Mingachevir

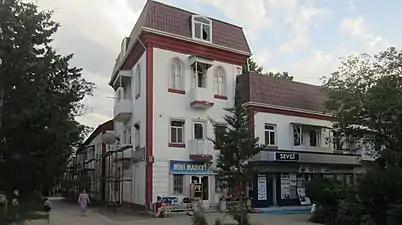
Mingachevir home built by German prisoners of war

The archaeological history of this area extends from the eneolith era (3000 BC) to the AD 17th century. In 1871, Adolf Berge, chairman of the Caucasus archaeological committee, gave information about the archaeological monuments of Mingachevir at the second congress of archaeologists in St Petersburg, wrongfully presenting Mingachevir as an ancient settlement.